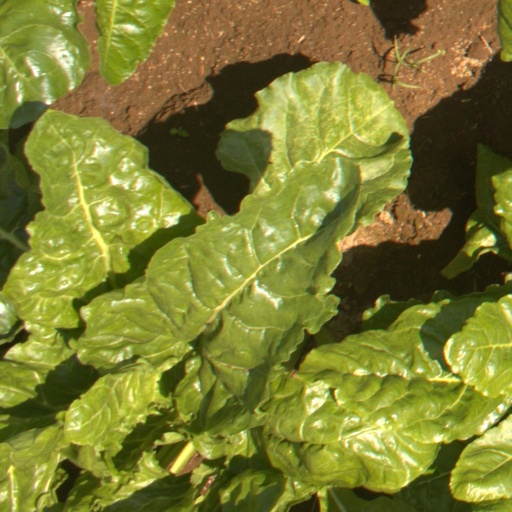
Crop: sugar beet